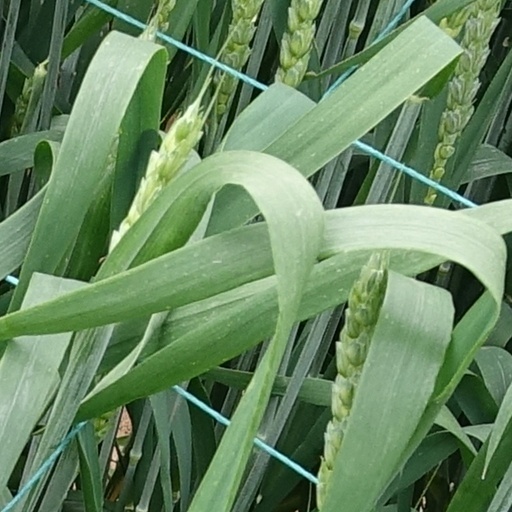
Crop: wheat